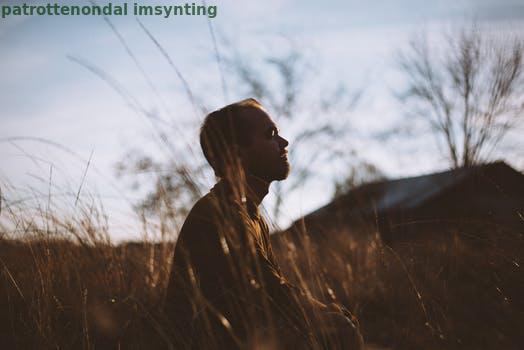
Label: Watermark